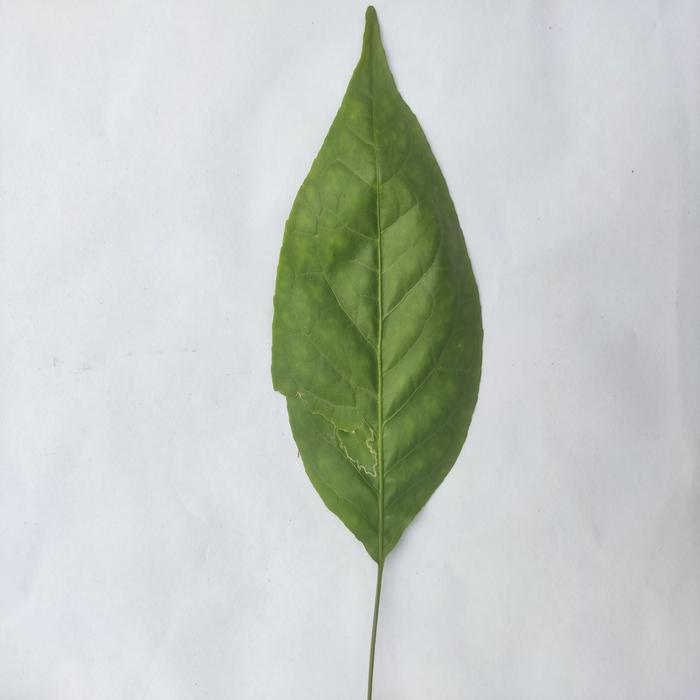
Crop: Aegle Marmelos
Leaf condition: Leaf_Spot